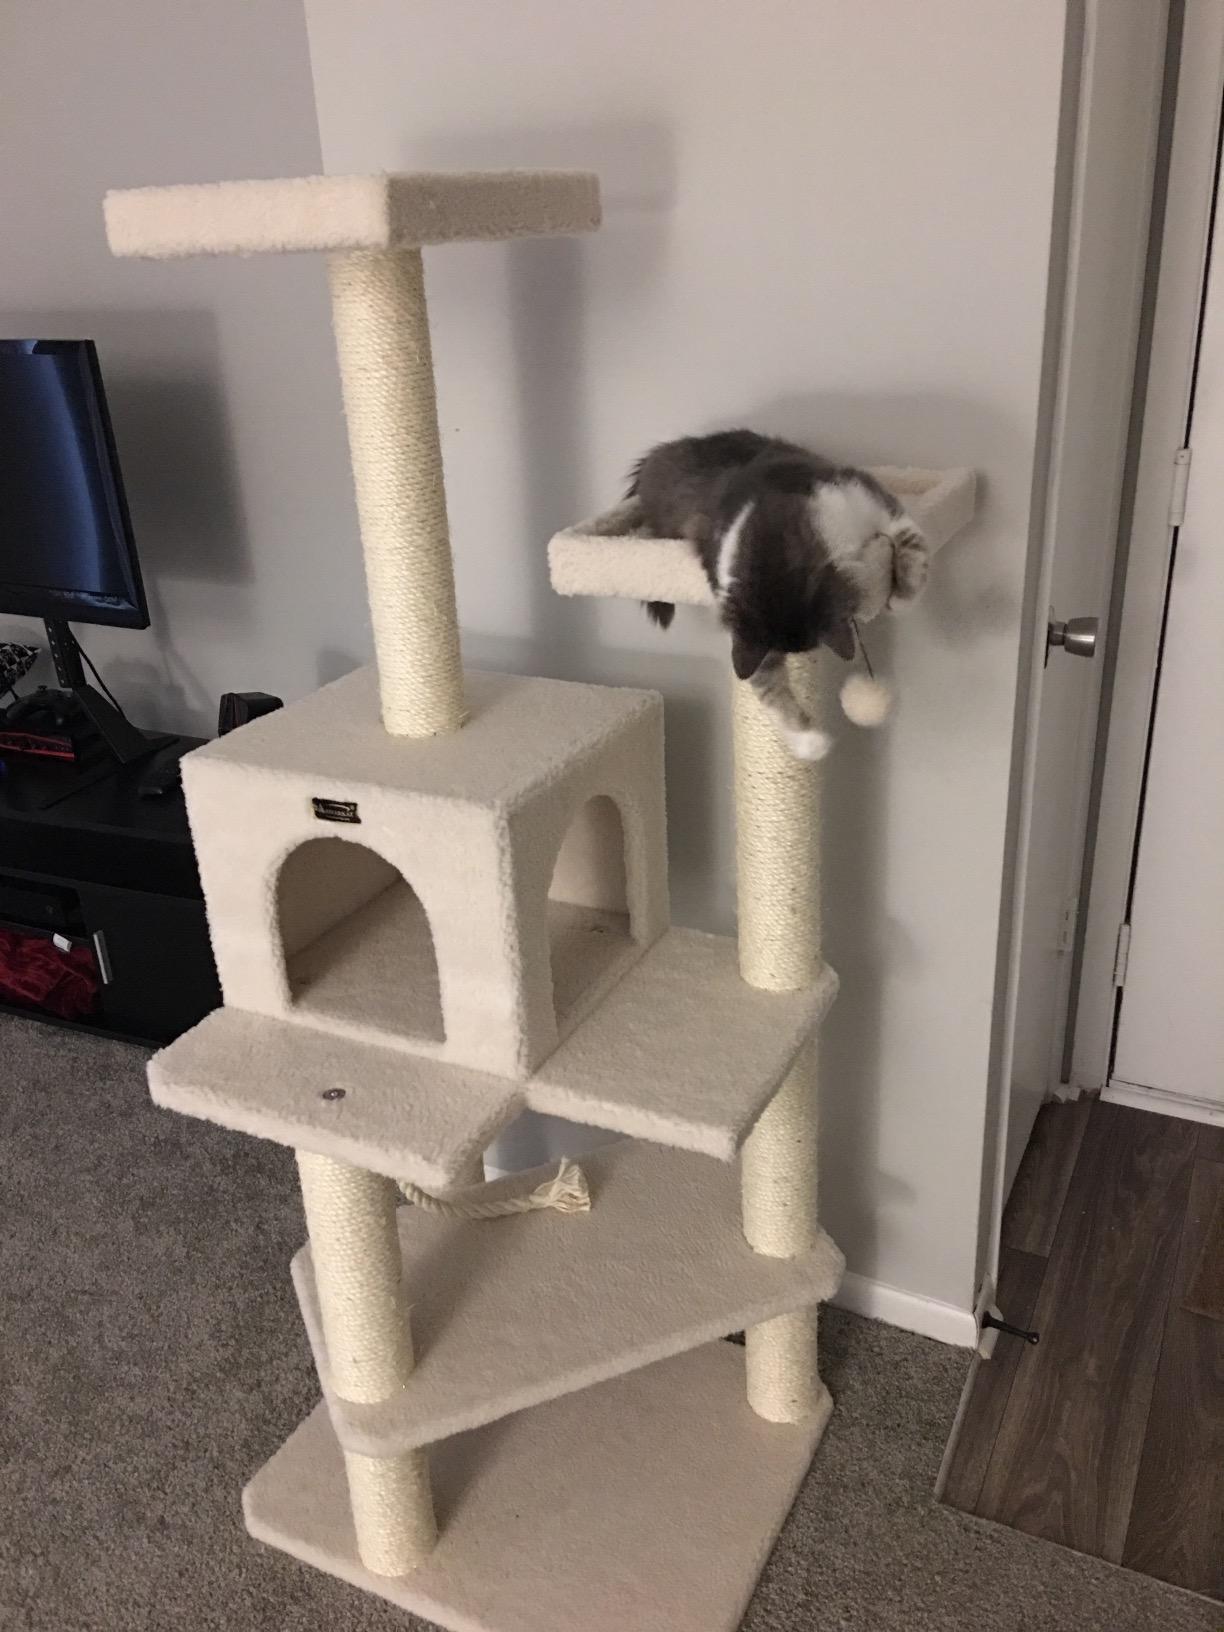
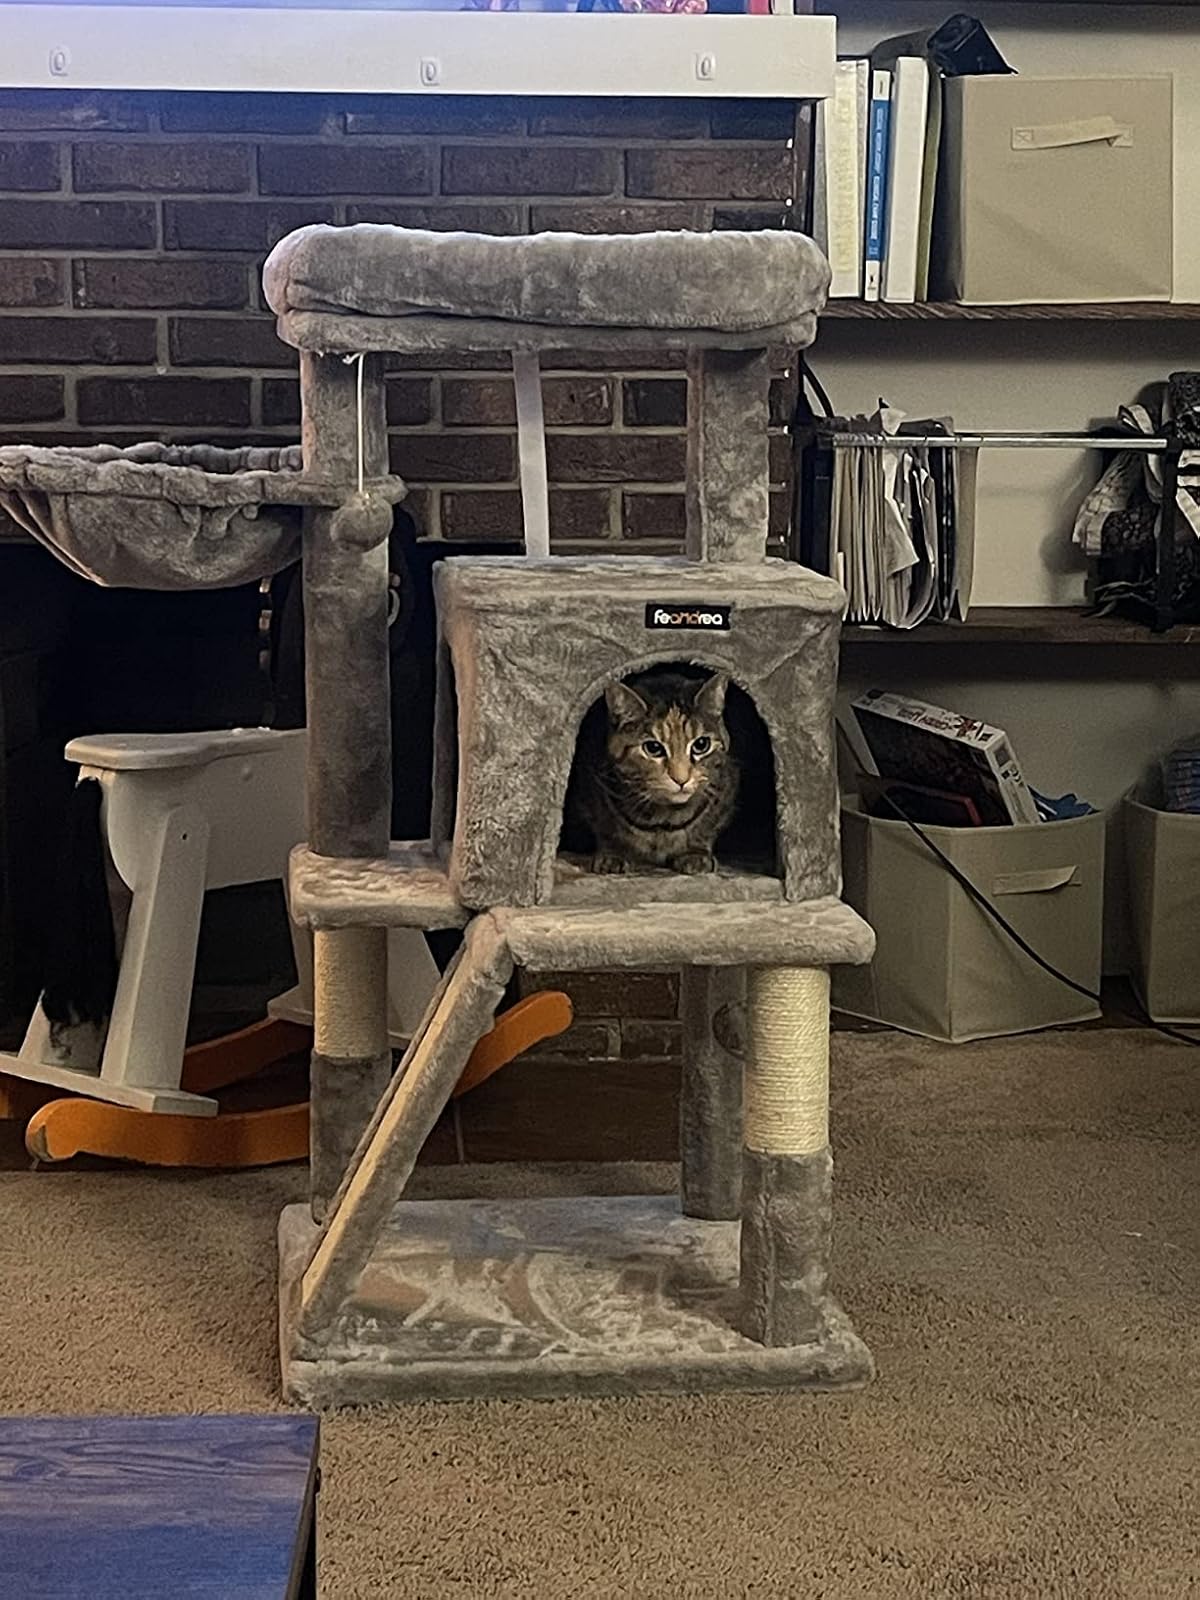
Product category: items_cat tree
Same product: no